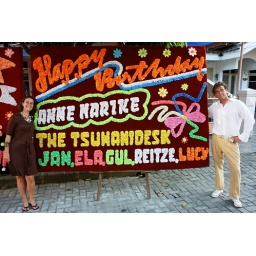
En van de desk in Den Haag